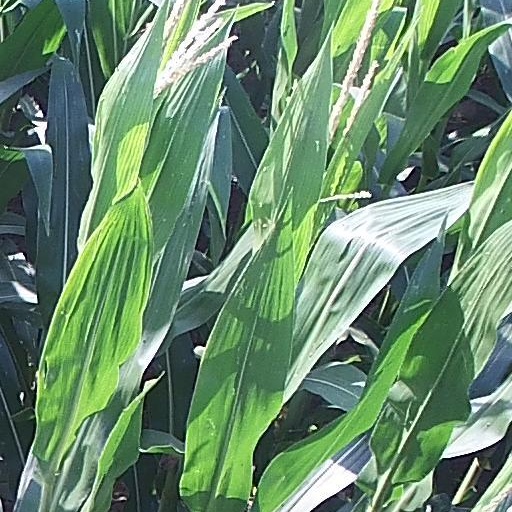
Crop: maize; corn